Hanksy

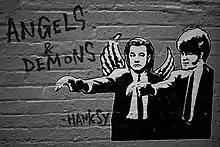
2012 "Angels and Demons" street art by Hanksy, based on Banksy's 2002 "Pulp Fiction"

Hanksy is the pseudonym for New York City-based street artist and parodist Adam Lucas, who also goes by Adam Himebauch. His artwork under the moniker Hanksy includes recreations of Banksy street art adapted to include a cartoon interpretation of actor Tom Hanks.